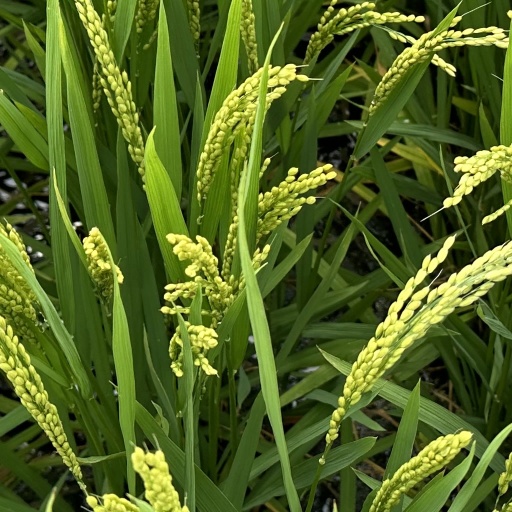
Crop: rice